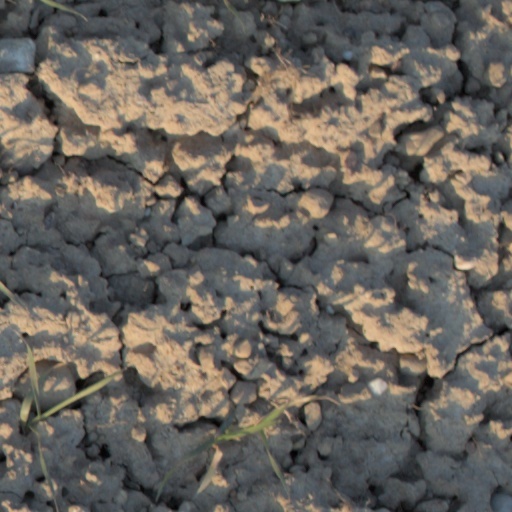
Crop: wheat